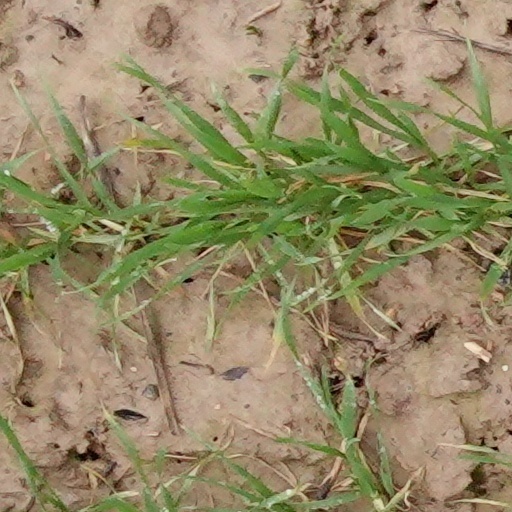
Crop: wheat